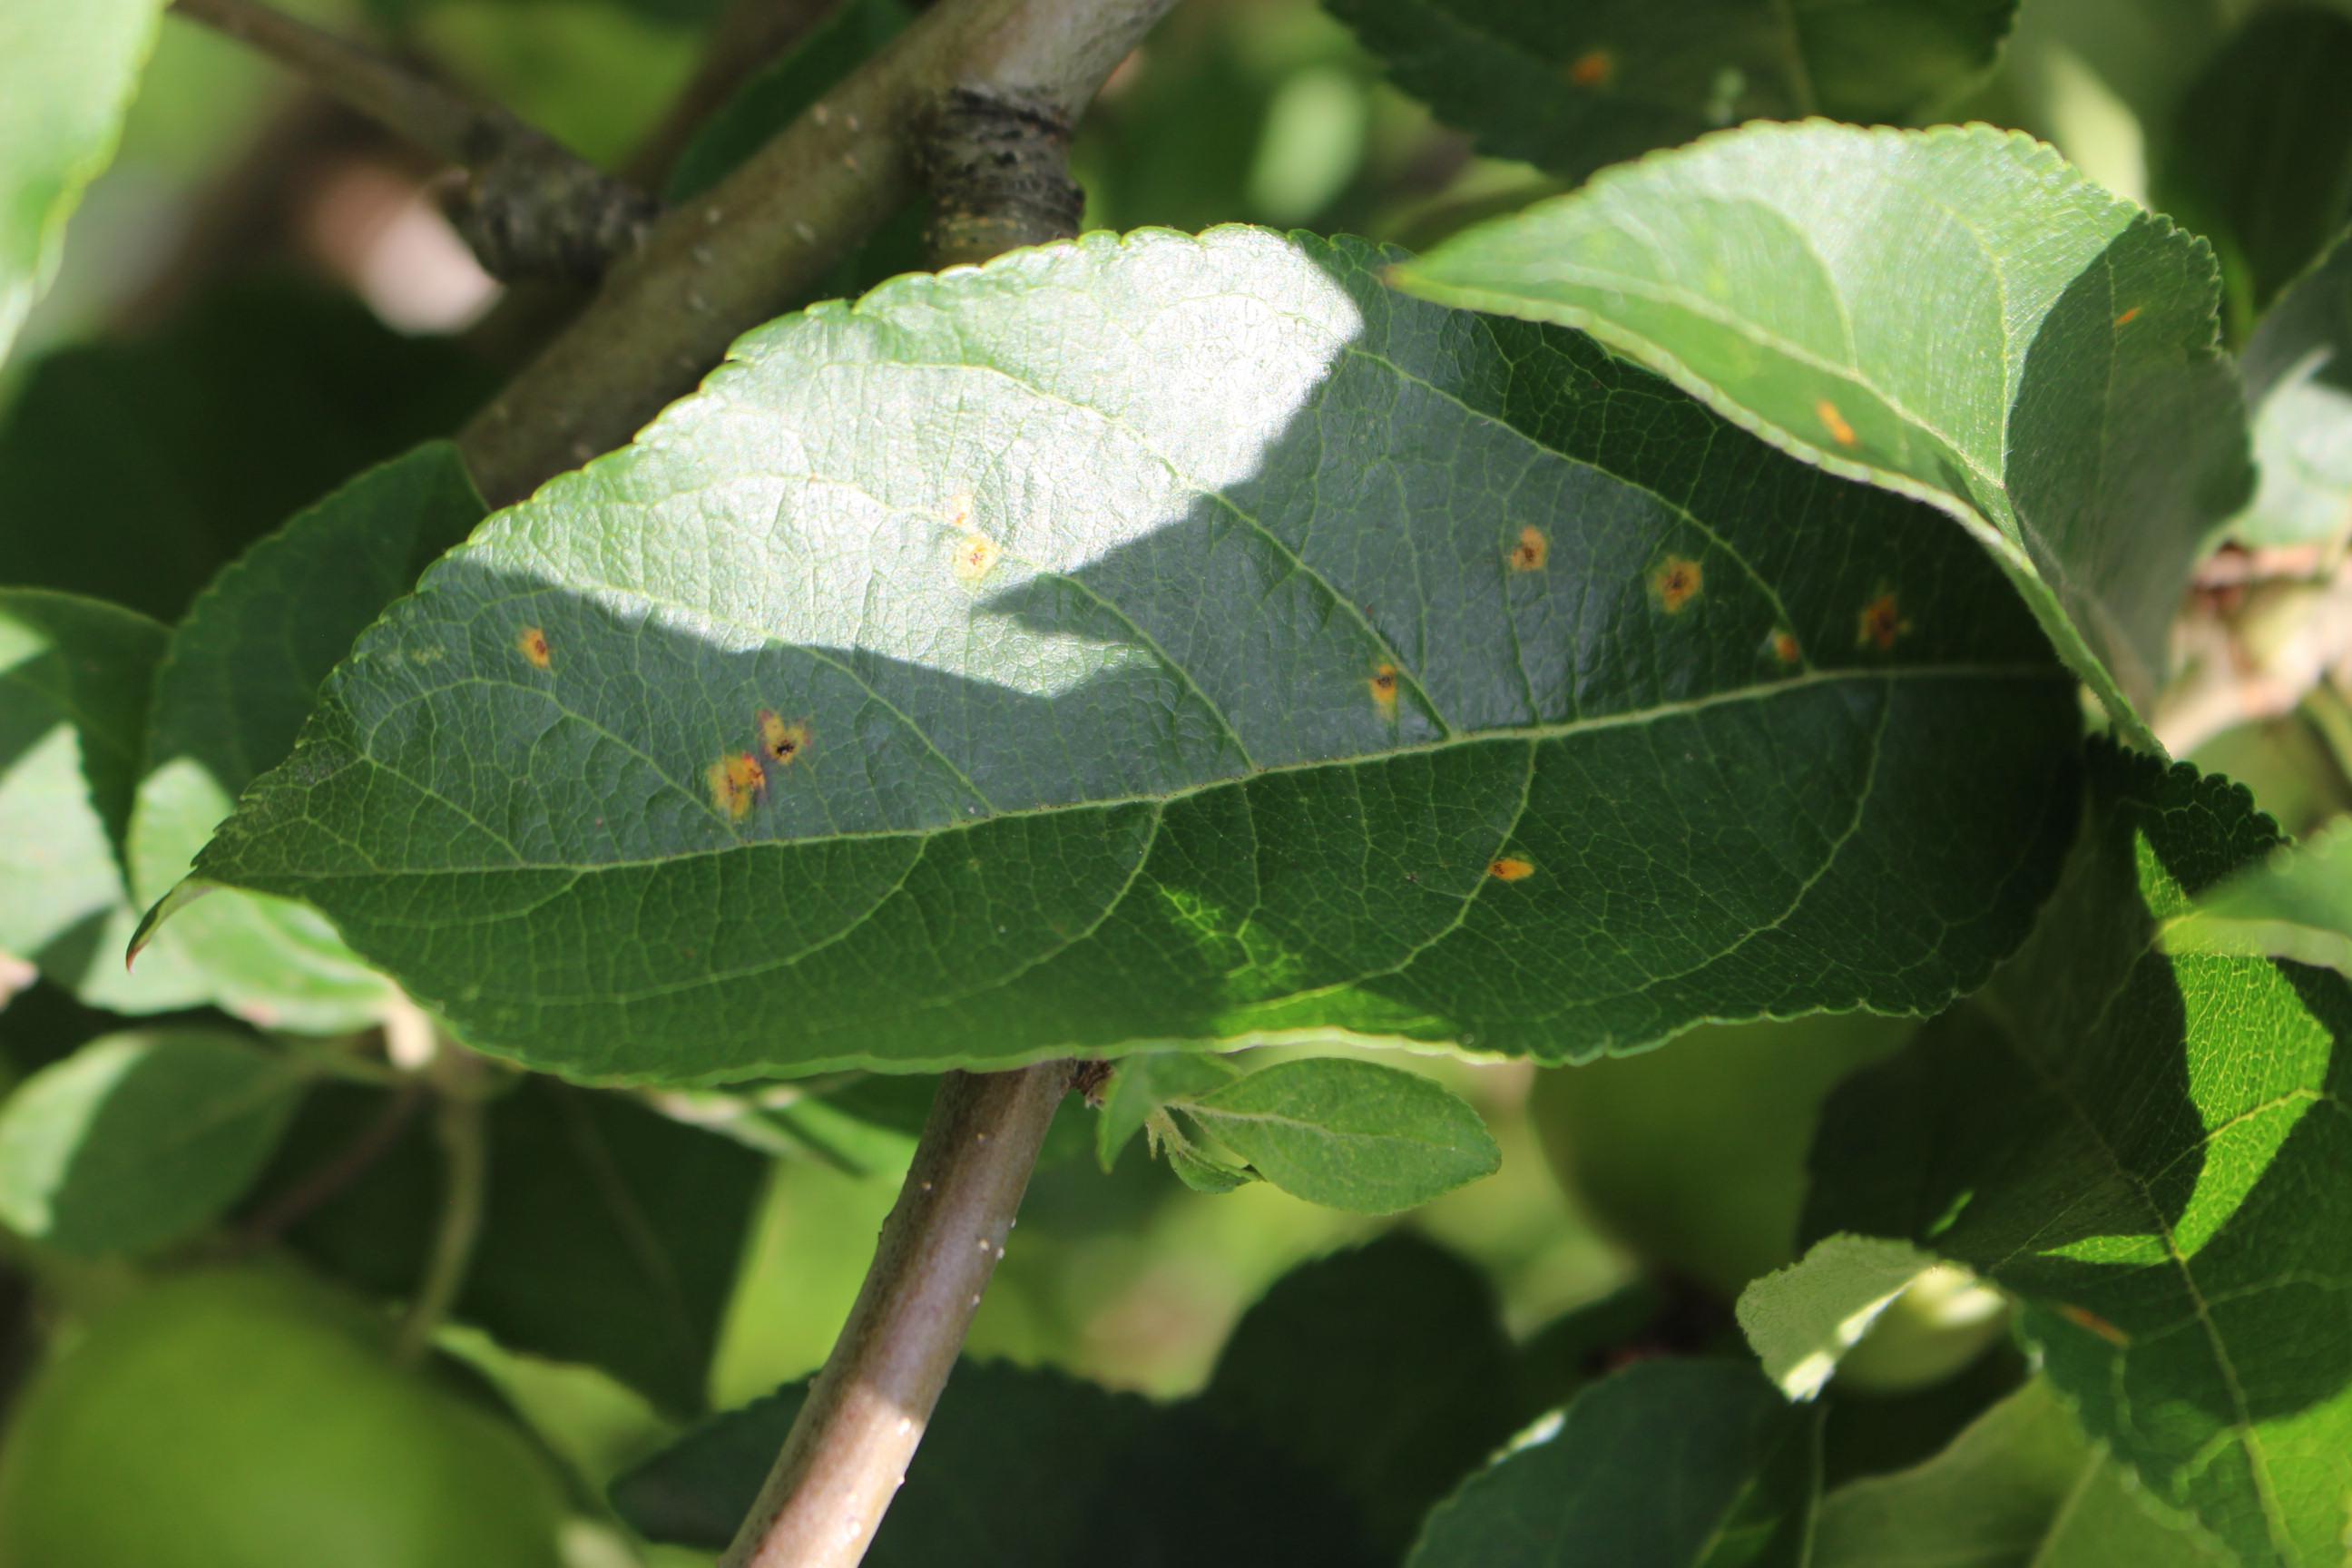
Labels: rust